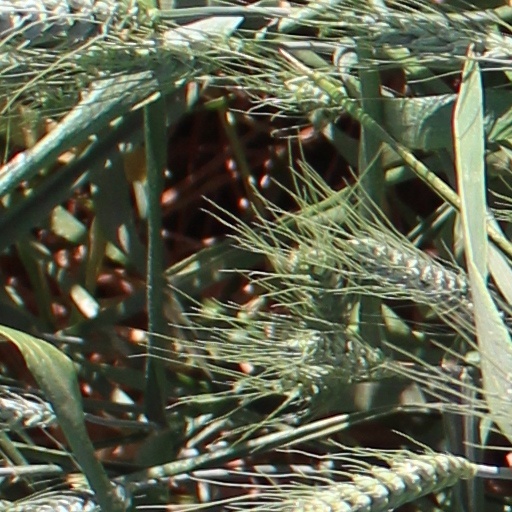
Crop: wheat